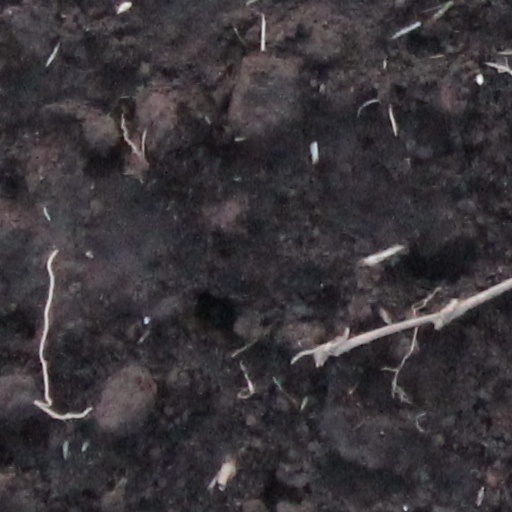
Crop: wheat